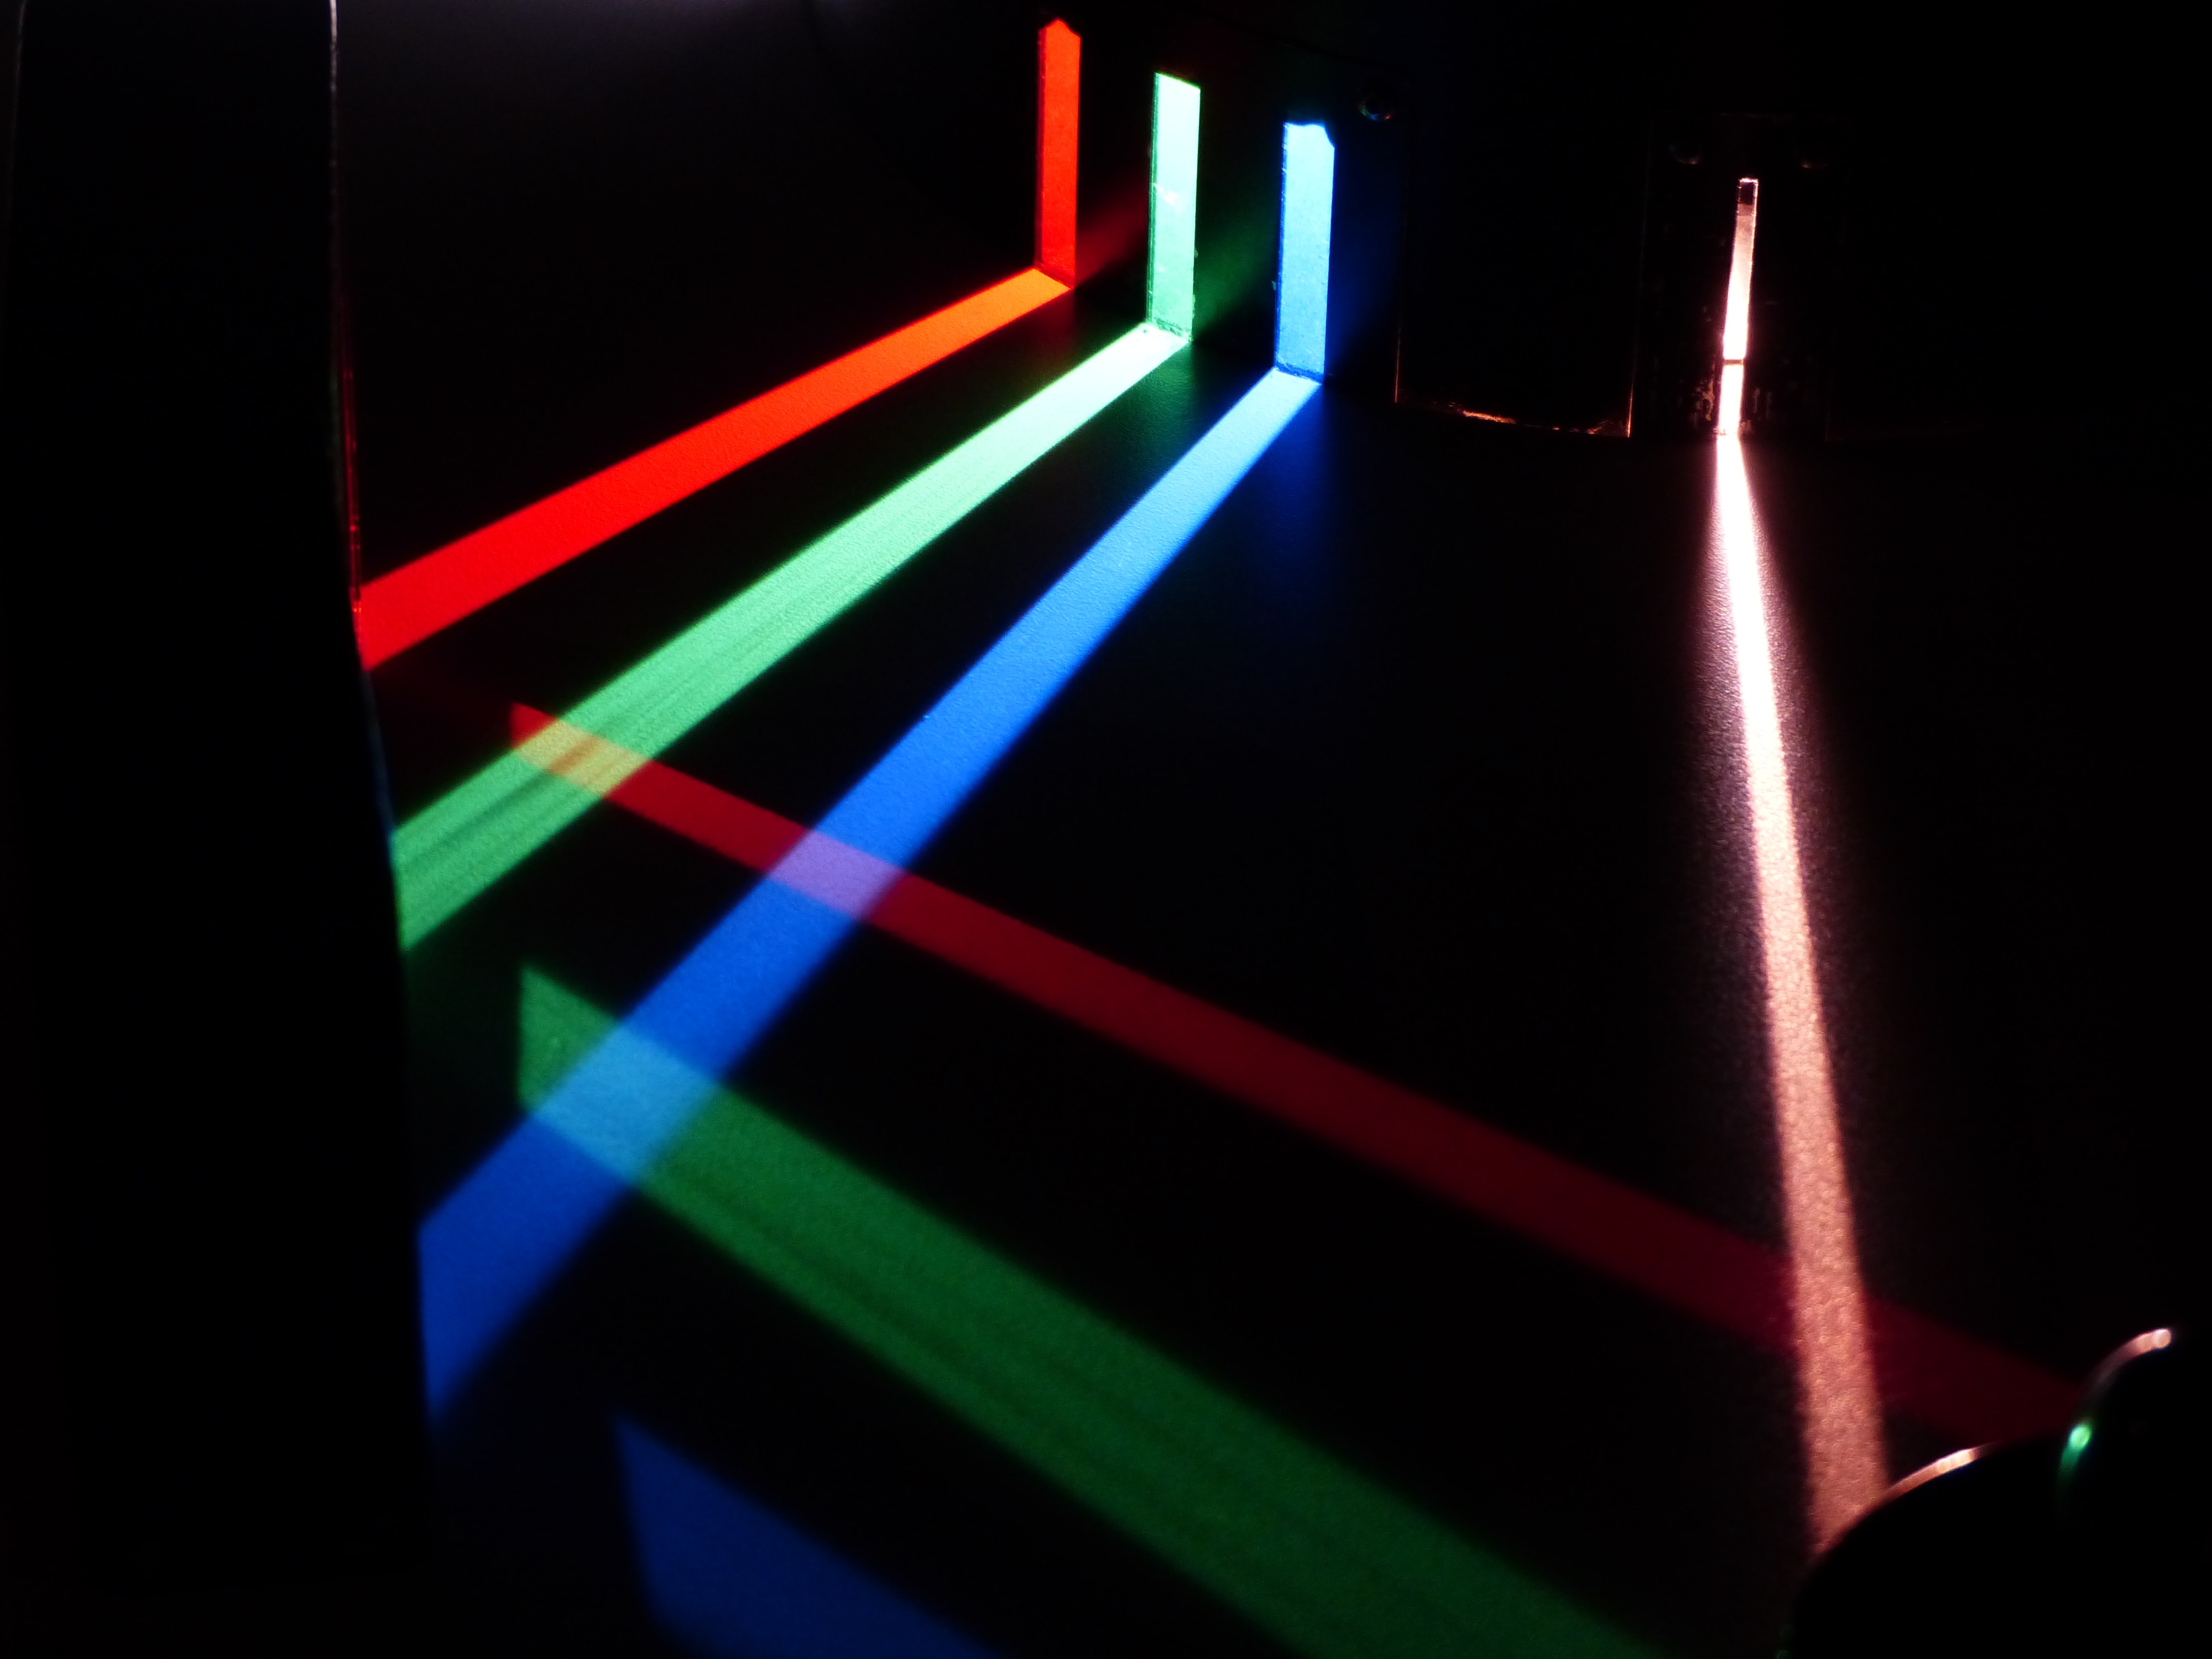
light, night, line, green, red, color, darkness, signage, lighting, optics, laser, circle, neon, neon sign, mirror, spectrum, light beam, shape, experiment, disco, physics, attempt, prism, rainbow colors, light spectrum, redirection, experimental physics, light guide